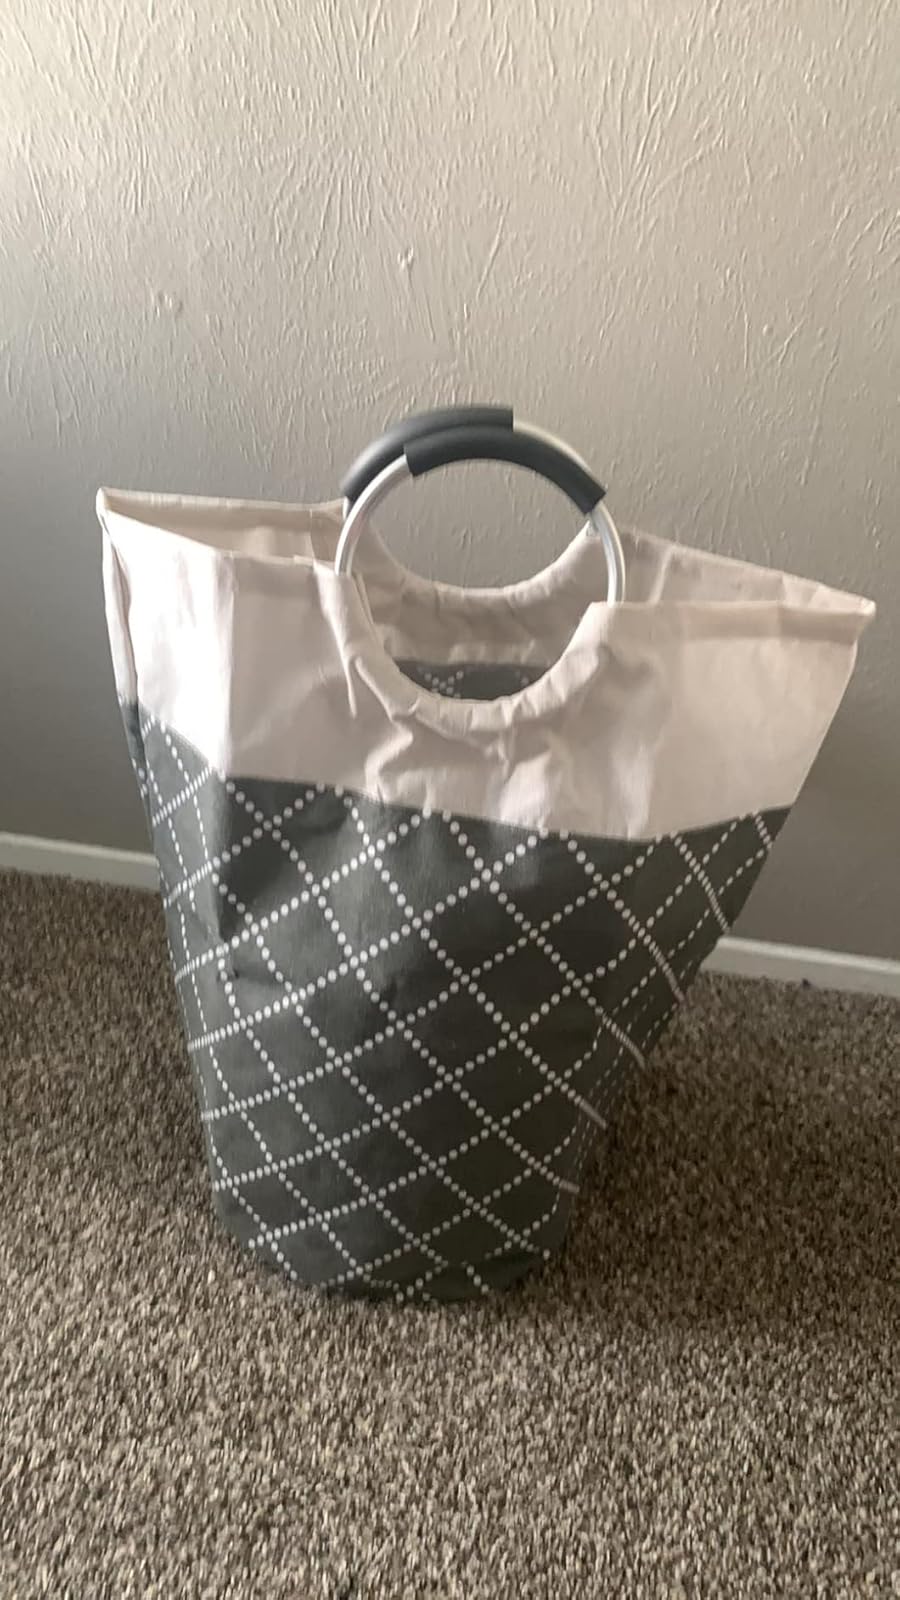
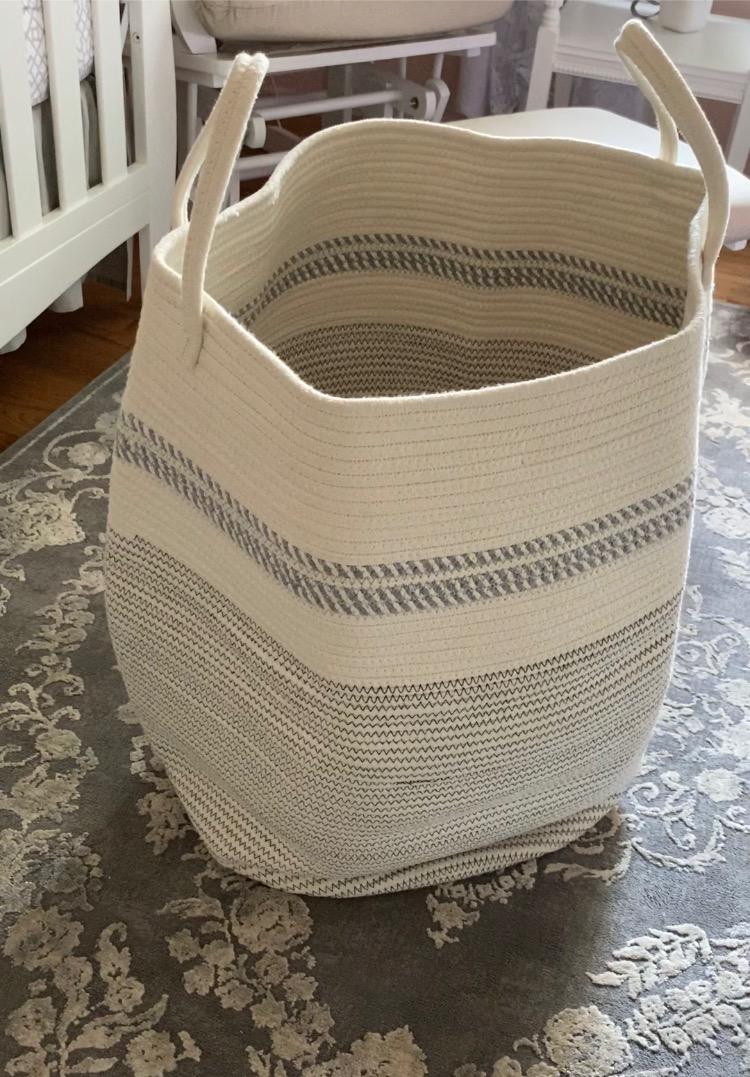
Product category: items_hamper
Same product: no